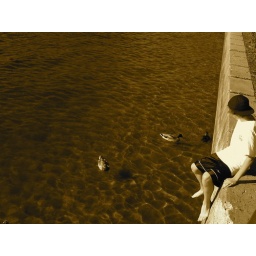
A boy watching ducks in Uptown.